25T-NBOMe

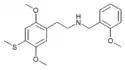

25T-NBOMe, also known as 2C-T-NBOMe or NBOMe-2C-T as well as "N"-(2-methoxybenzyl)-4-methylthio-2,5-dimethoxyphenethylamine, is a serotonin 5-HT receptor agonist and possible serotonergic psychedelic of the phenethylamine, 2C, and 25-NB (NBOMe) families. It is the NBOMe ("N"-(2-methoxybenzyl)) derivative of 2C-T.